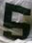
Number: 5